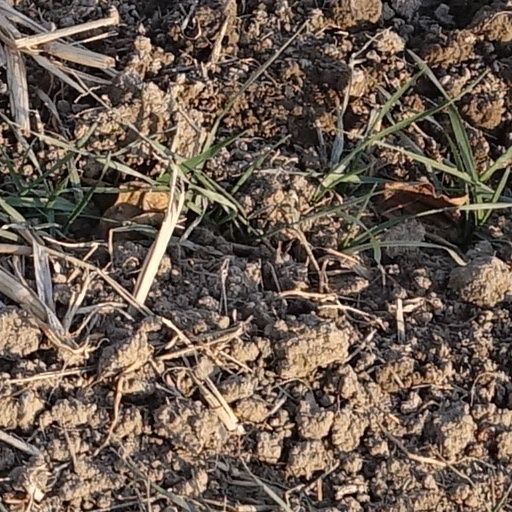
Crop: wheat